Maryam Sadeghi

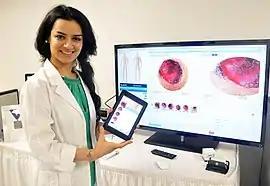
Sadeghi in 2014

Maryam Sadeghi is an Iranian-born Canadian computer scientist and businesswoman in the field of medical image analysis.